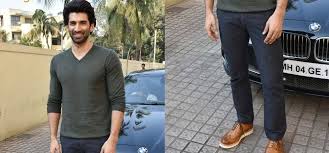
Label: Brogue